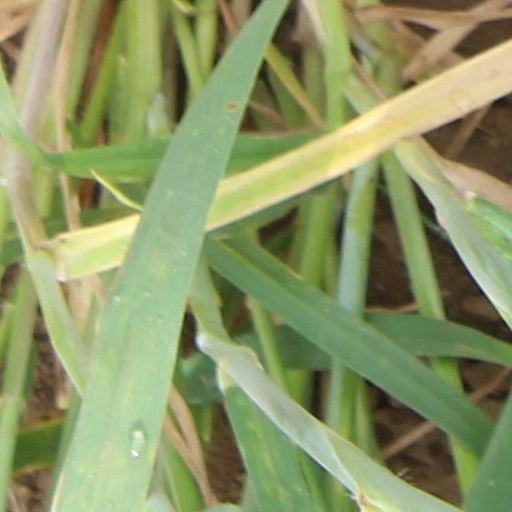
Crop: wheat